University Presbyterian Church (Buffalo, New York)

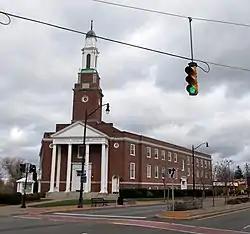
University Presbyterian Church, November 2015

University Presbyterian Church is a historic Presbyterian church complex located in the University Heights neighborhood of Buffalo, Erie County, New York. The church is part of the Presbytery of Western New York which is part the Synod of the Northeast, a regional body of the Presbyterian Church (USA). It has an unusual trapezoidal-shaped plan formed by the V-shaped orientation of the original sanctuary wing (1928) and the later education wing addition (1956). The buildings are Colonial Revival style, red brick structures of the Wren-Gibbs tradition. The front facade features a two-story tetra-style pedimented portico with wood Doric order columns and a tall, Wren-Gibbs inspired tower and steeple.